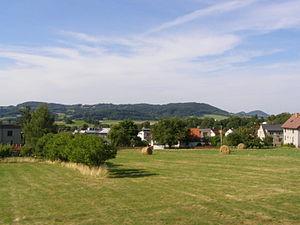
Mořkov est une commune du district de Nový Jičín, dans la région de Moravie-Silésie, en République tchèque. Sa population s'élevait à 2 508 habitants en 2017.